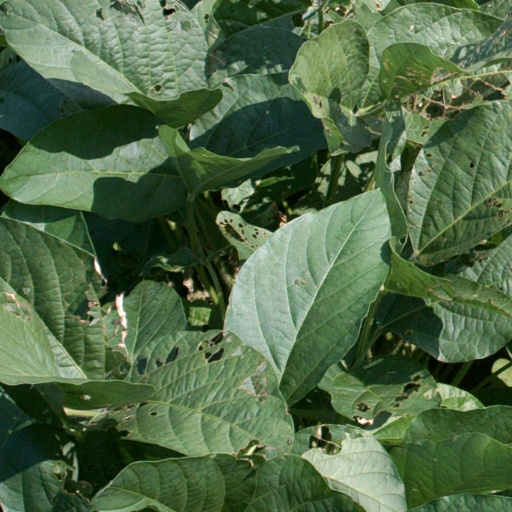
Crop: soybean